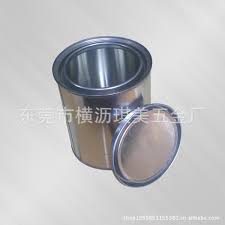
Waste category: metal